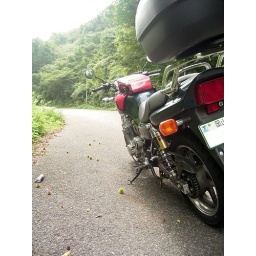
Fall 2007, found young chestnut in rural road side, still green and small